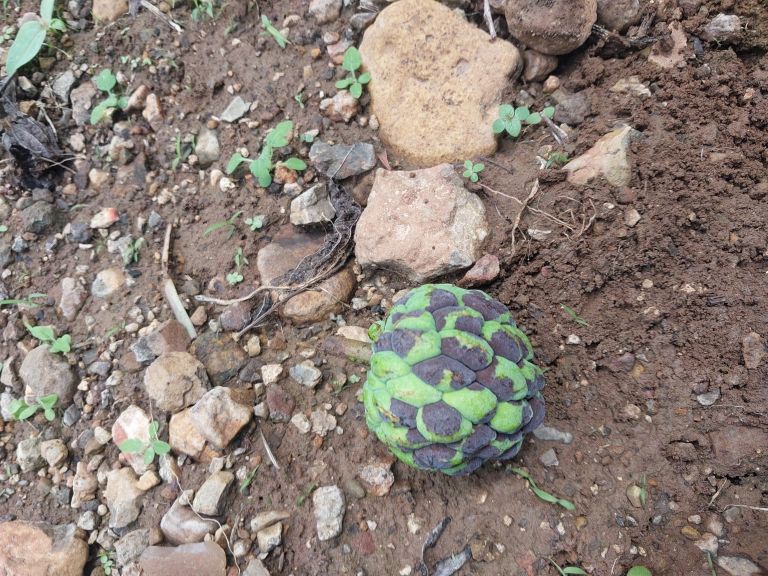
Disease label: Diplodia Rot